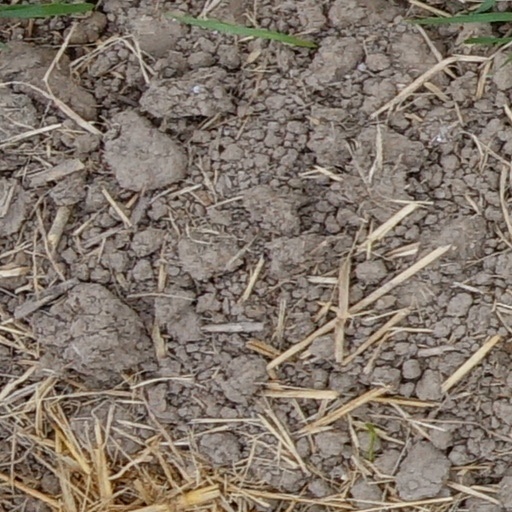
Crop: wheat